Japanese Brazilians

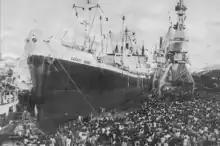
The docked in Port of Santos, 1908

In 1907, the Brazilian and the Japanese governments signed a treaty permitting Japanese migration to Brazil. This was due in part to the decrease in the Italian immigration to Brazil and a new labour shortage on the coffee plantations. Also, Japanese immigration to the United States had been barred by the Gentlemen's Agreement of 1907. The first Japanese immigrants (781 people – mostly farmers) came to Brazil in 1908 on the . About half of these immigrants were Okinawans from southern Okinawa, who had faced 29 years of oppression by the Japanese government following the Ryukyu Islands's annexation, becoming the first Ryukyuan Brazilians. They travelled from the Japanese port of Kobe via the Cape of Good Hope in South Africa. Many of them worked on coffee plantations.